Writer

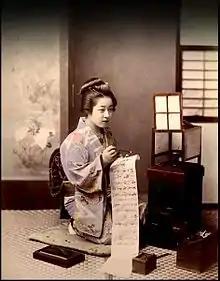
"Writing Letter"(Photograph by Kusakabe Kimbei)

Writers of letters use a reliable form of transmission of messages between individuals, and surviving sets of letters provide insight into the motivations, cultural contexts, and events in the lives of their writers. Peter Abelard (1079–1142), philosopher, logician, and theologian is known not only for the heresy contained in some of his work, and the punishment of having to burn his own book, but also for the letters he wrote to Héloïse d'Argenteuil .